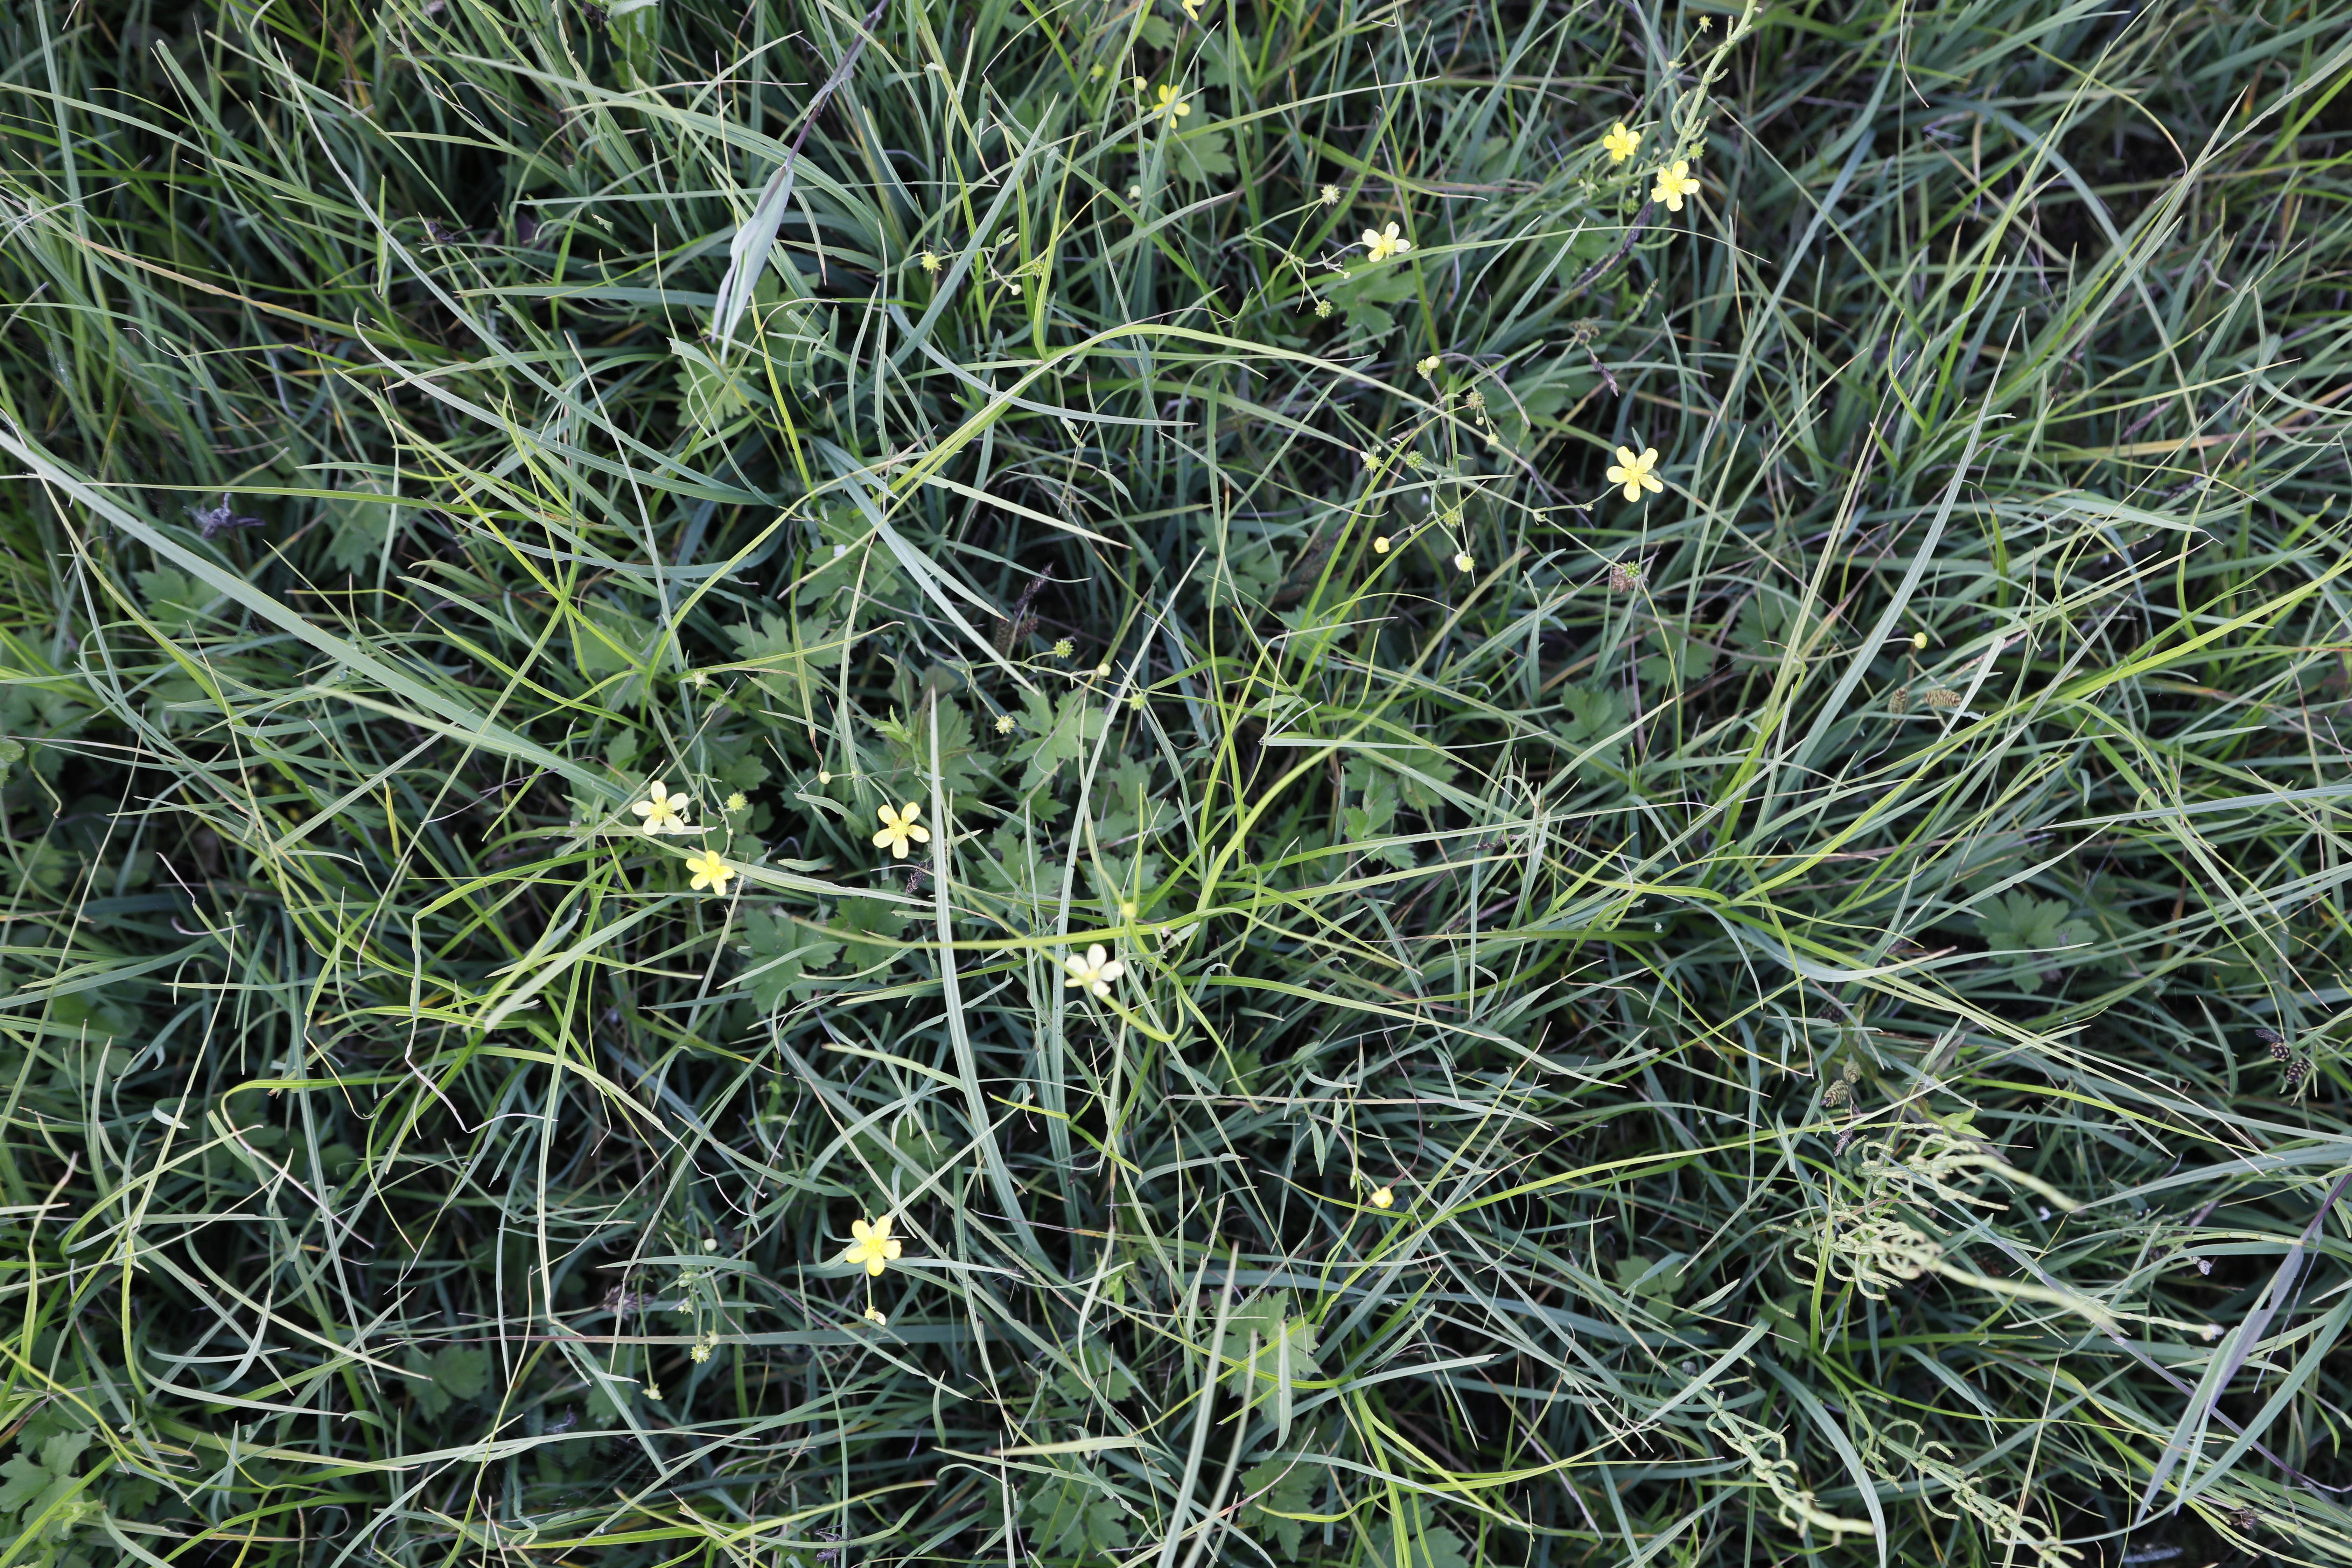
Plant species: Ranunculus flammula